Drones in wildfire management

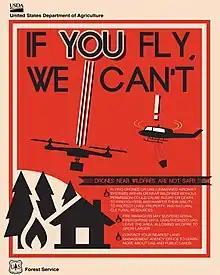
US Department of Agriculture poster warning about the risks of flying drones near wildfires

It is against the law to fly an unauthorized drone near a wildfire, and if caught, the drone could be confiscated by law enforcement, and hefty fines can be imposed in the U.S. Temporary Flight Restrictions (TFRs) are typically put in place during wildfires. It requires aircraft, manned or unmanned, that are not involved in wildfire suppression operations to obtain permission from fire managers to enter specified airspace. It's a federal crime to interfere with firefighting efforts on public lands, and it can lead to 12 months in prison. Congress has authorized the FAA to impose a civil penalty of up to $20,000 against any drone pilot who interferes with wildfire suppression, law enforcement, or emergency response operations. The FAA treats these violations seriously and will immediately consider swift enforcement action for these offenses.